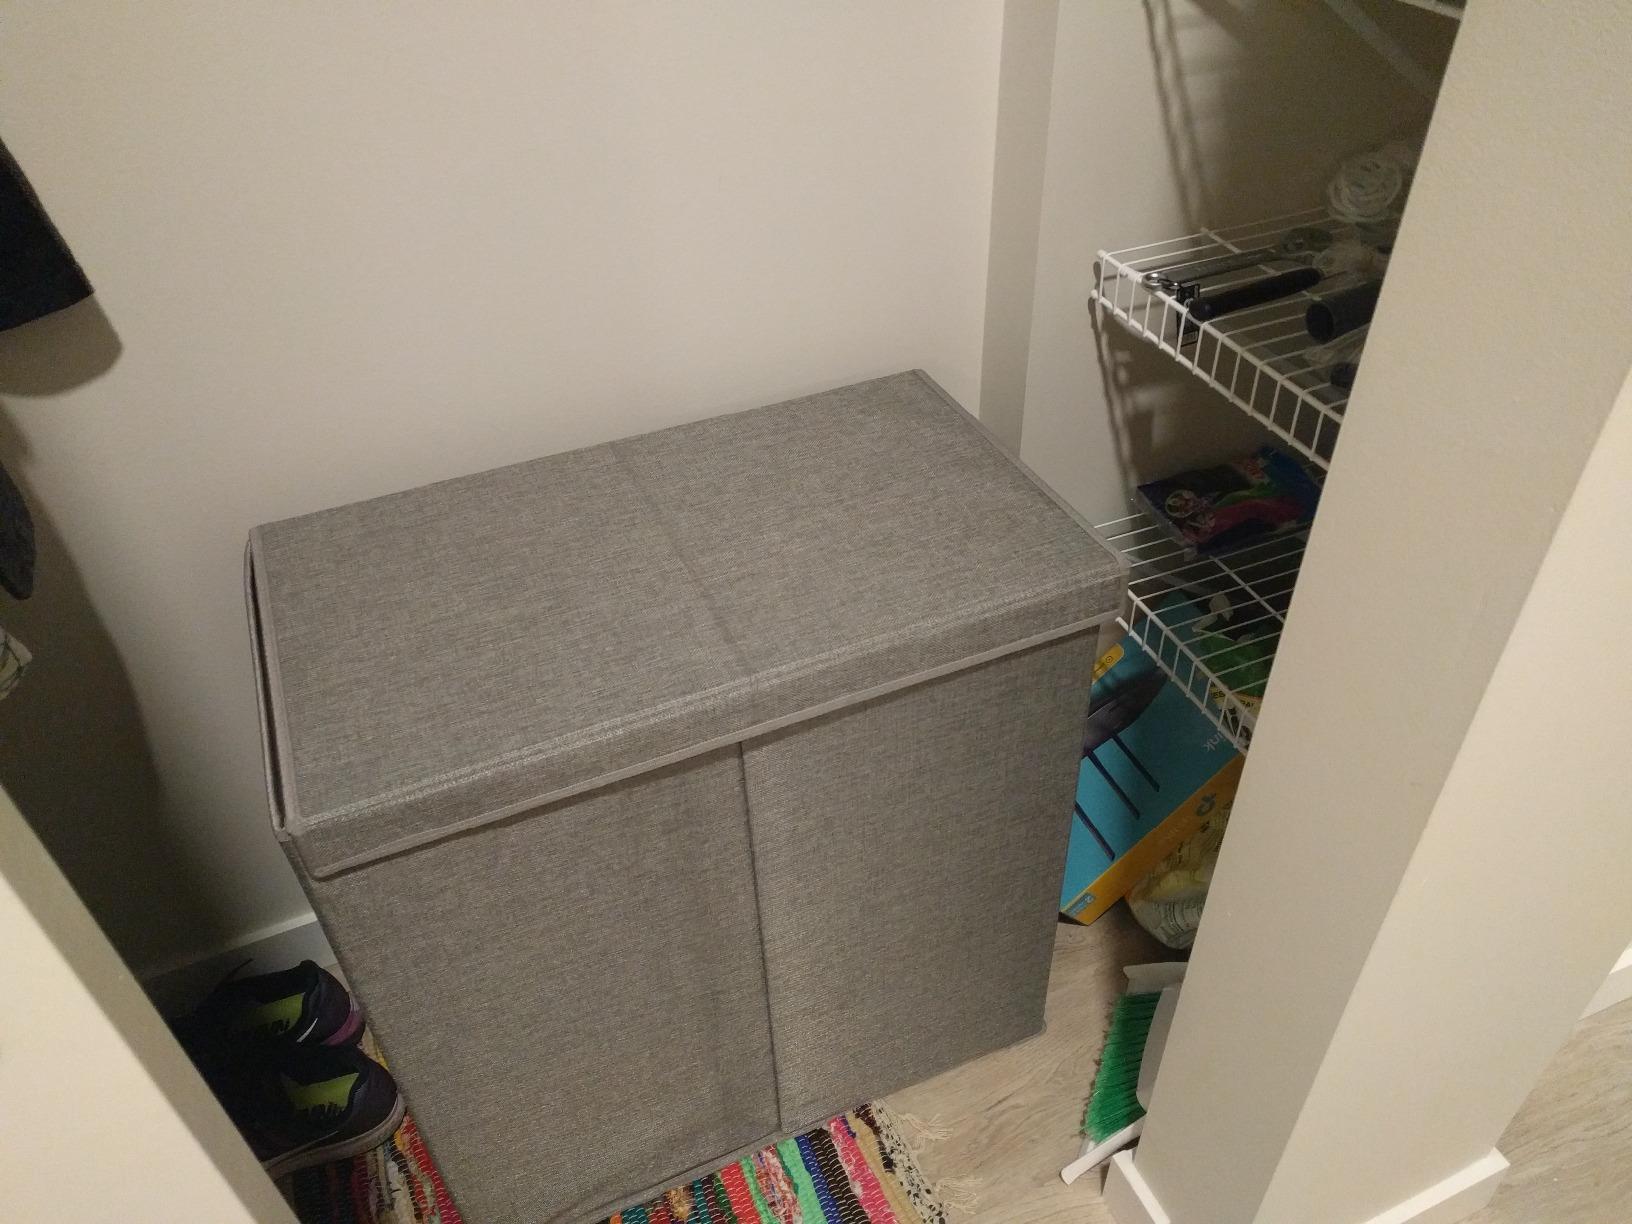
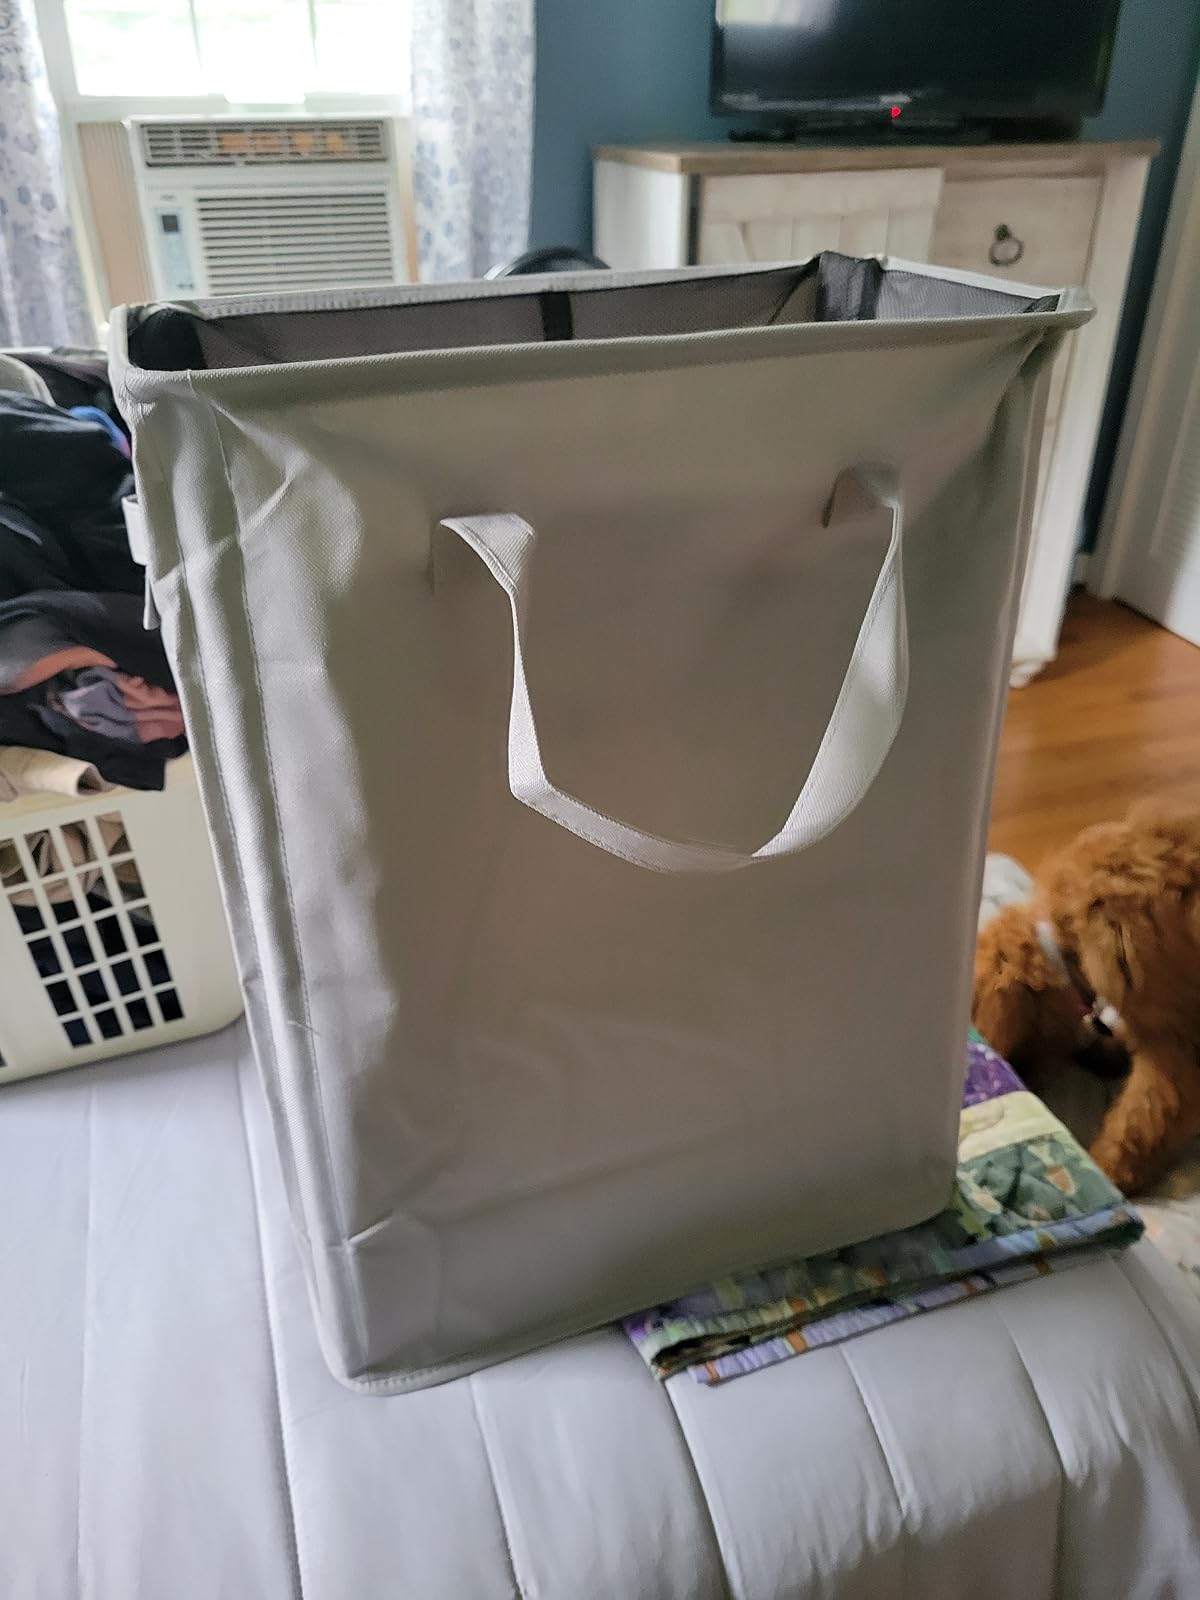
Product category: items_hamper
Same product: no